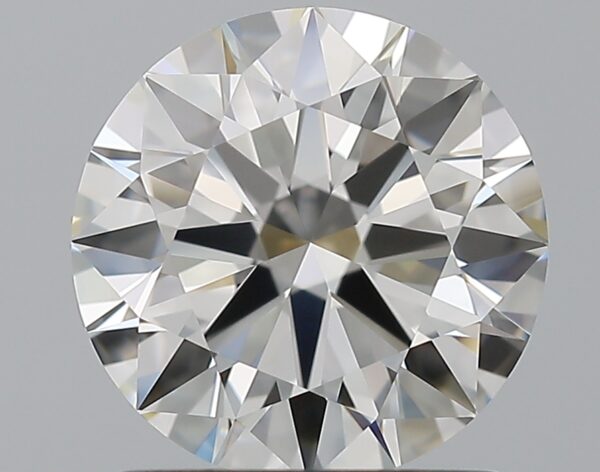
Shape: round
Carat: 1.3
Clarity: VVS2
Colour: G
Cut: EX
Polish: EX
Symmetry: EX
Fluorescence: N
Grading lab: GIA
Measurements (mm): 7.03 x 7.07 x 4.25